Australian Army Aviation

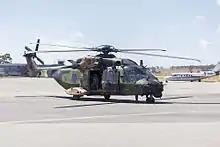
An Australian Army NHI MRH-90

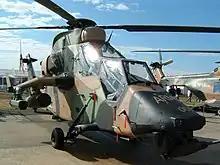
An Australian Army Tiger helicopter

The MRH 90 Taipan (Multi Role Helicopter 90, an Australian variant of the NHI NH90). The aircraft are designed for use in a troop-lift role.